Tamas and Juli

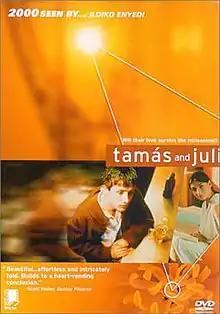
Fox Lorber DVD cover

Tamas and Juli is a 1997 Hungarian romantic film directed by Ildikó Enyedi for the 2000, Seen By... project.